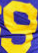
Number: 9